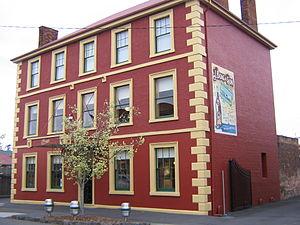
L’architecture australienne, au moins au début de l'histoire du pays, fut influencée par les architectures anglaise et américaine. Au mieux, les architectes australiens cherchaient à être les premiers à importer les nouveaux styles et essayaient de leur donner des caractères locaux. L'architecture australienne contemporaine post-seconde Guerre mondiale reflète le multiculturalisme de la société australienne et lui donne une identité émergente multifactorielle.